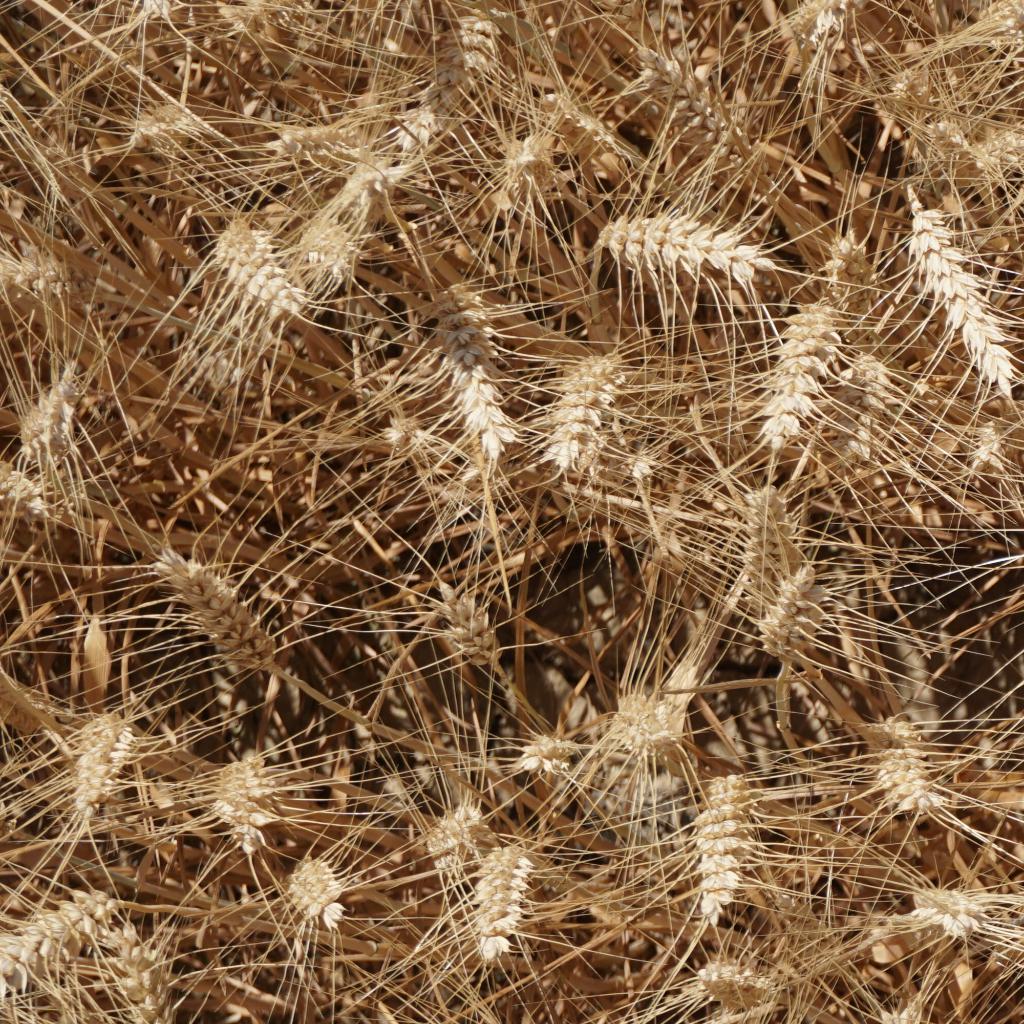
Country: France
Location: Gréoux
Wheat development stage: Filling - Ripening